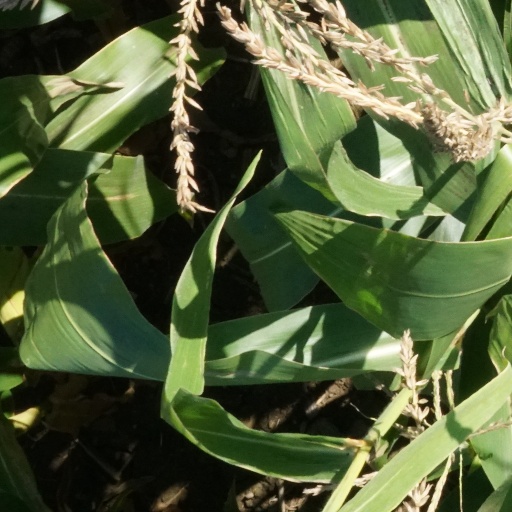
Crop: maize; corn